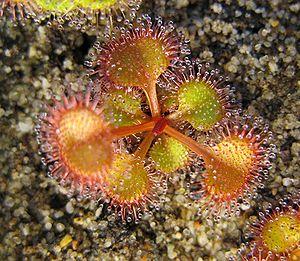
Les droséras sont des plantes carnivores de la famille des Droséracées, genre Drosera.
Les droséras, ou rossolis sont de petites plantes insectivores de la famille des Droséracées, appartenant au genre Drosera.